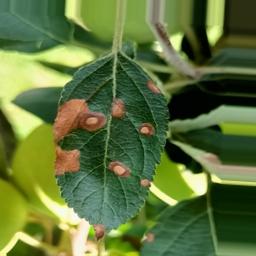
Label: Alternaria